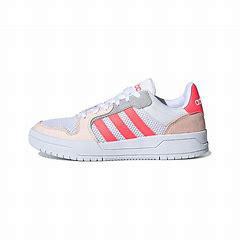
Brand: adidas
Model: neo Adidas NEO Entrap